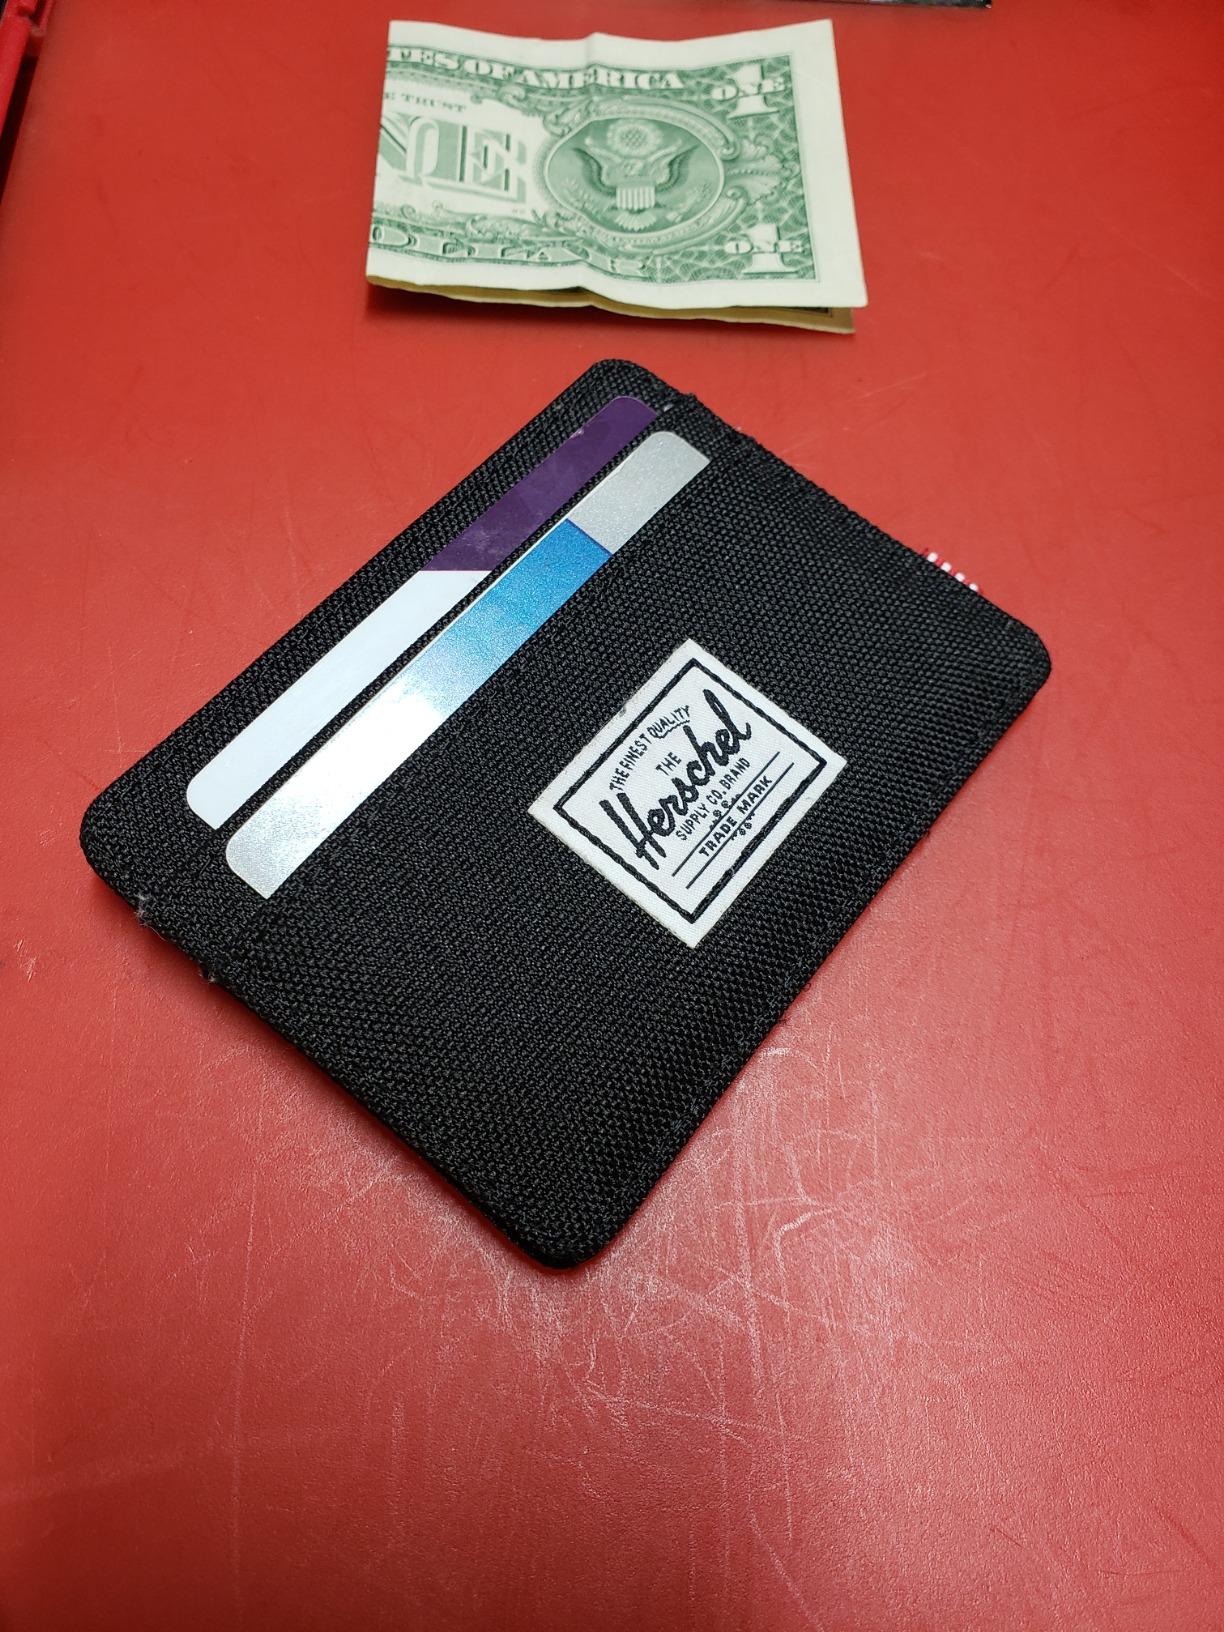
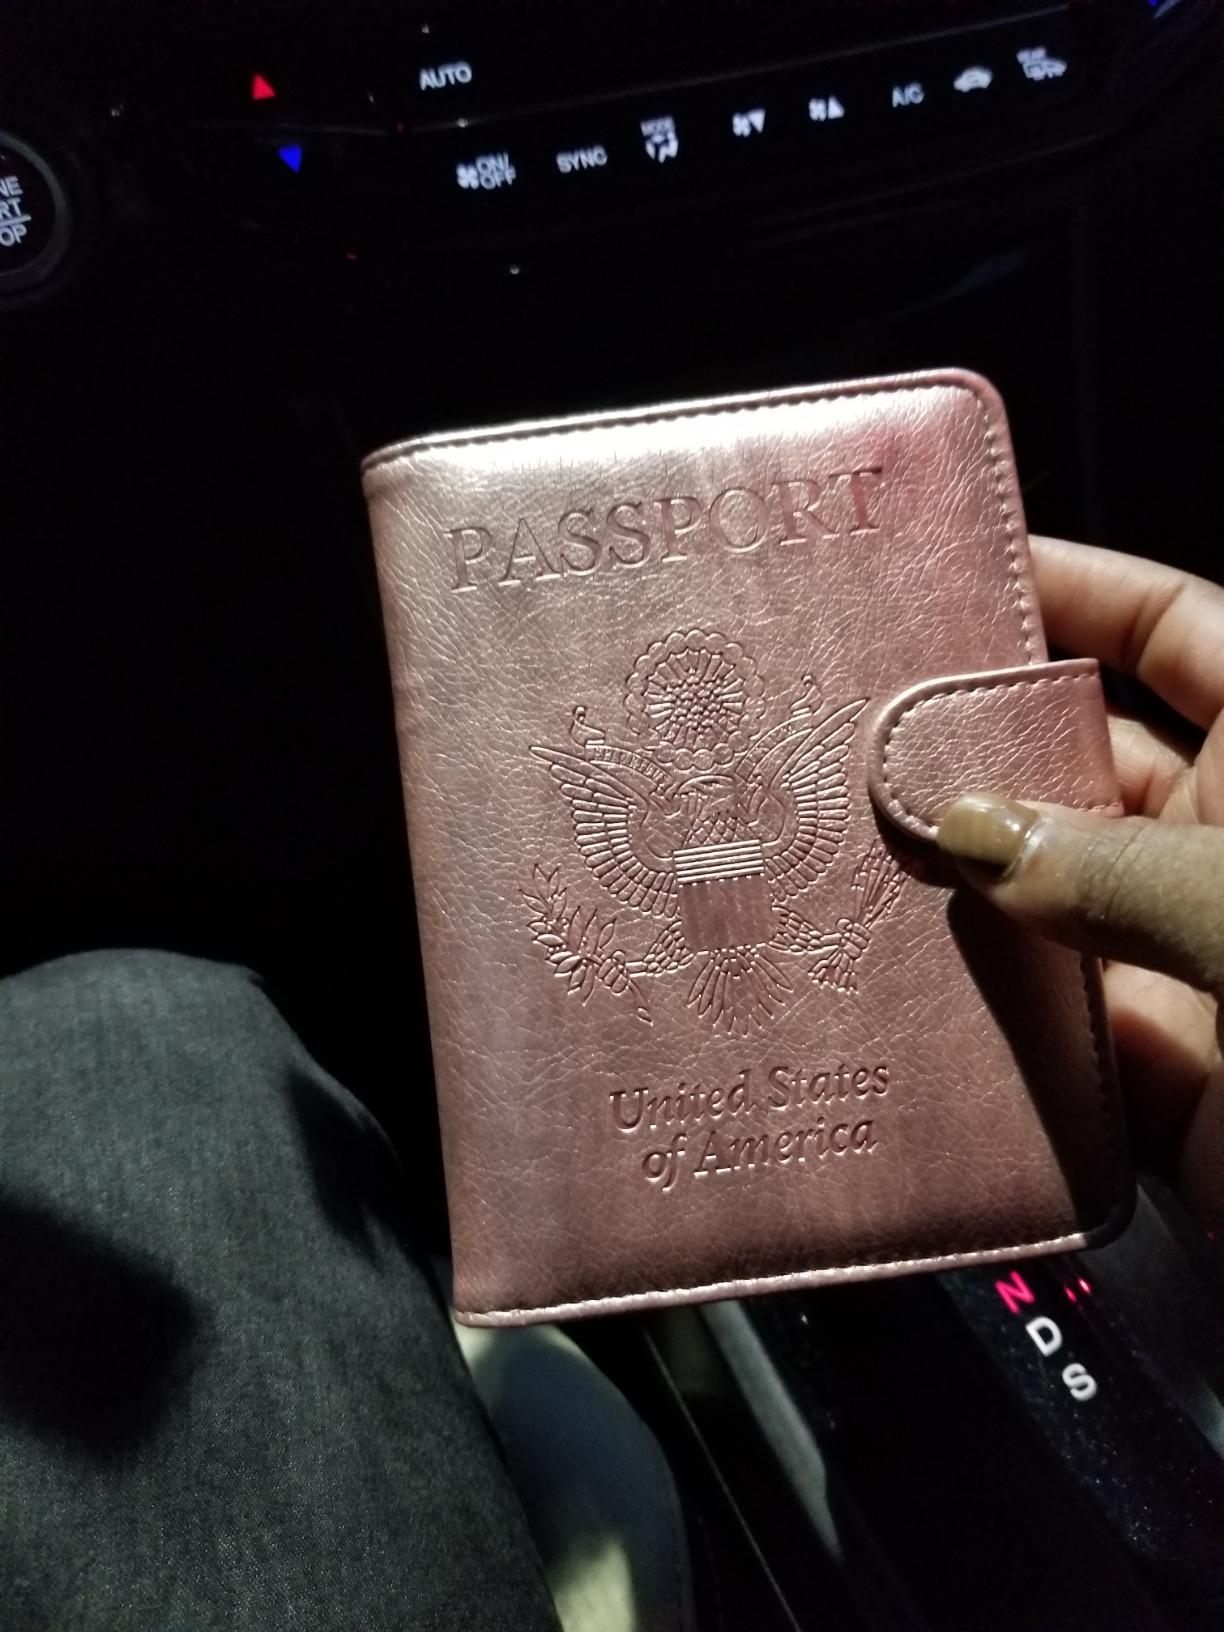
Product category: accessories_wallet
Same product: no